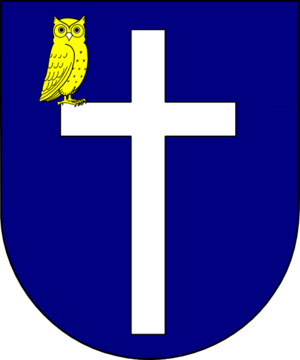
Štefan Moyses est un ecclésiastique catholique-romain slovaque, évêque du diocèse catholique de Banská Bystrica de 1850 à 1869.